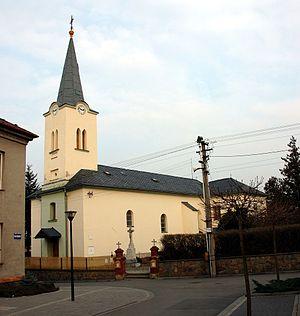
Mokré Lazce est une commune du district d'Opava, dans la région de Moravie-Silésie, en République tchèque. Sa population s'élevait à 1 141 habitants en 2017.